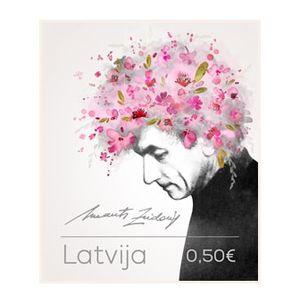
The design of a new Latvian stamp featuring Imants Ziedonis by Andra Pētersone (2014)
Imants Ziedonis, né le 3 mai 1933 à Ragaciems – mort le 27 février 2013 à Riga, est un poète et écrivain letton. Il a également écrit plusieurs scénarios de films comme Pūt, vējiņi, Puika et Gada reportāža.
La Lituanie est un pays de 3,5 millions d'habitants du Nord-Est de l'Europe. Elle a une longue histoire depuis le XIIIᵉ siècle. La culture et la langue lituanienne ont été des éléments essentiels pour le maintien de la nation lituanienne au cours de l'occupation soviétique des XIXᵉ et XXᵉ siècles, et ont facilité la renaissance de ce pays et son intégration parmi les 28 membres de l'Union Européenne.
La culture de la Lettonie, pays de l'Europe du Nord, désigne d'abord les pratiques culturelles observables de ses habitants.